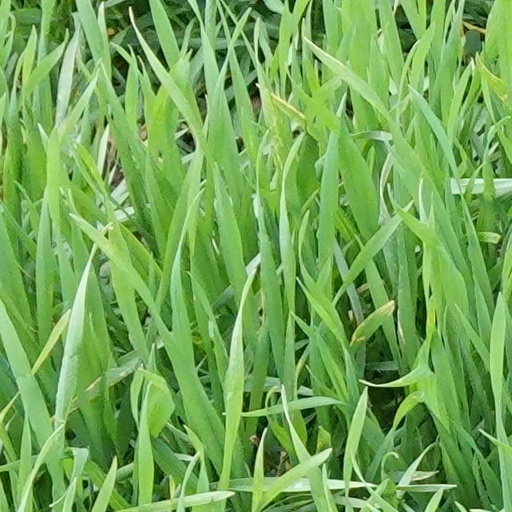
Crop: wheat